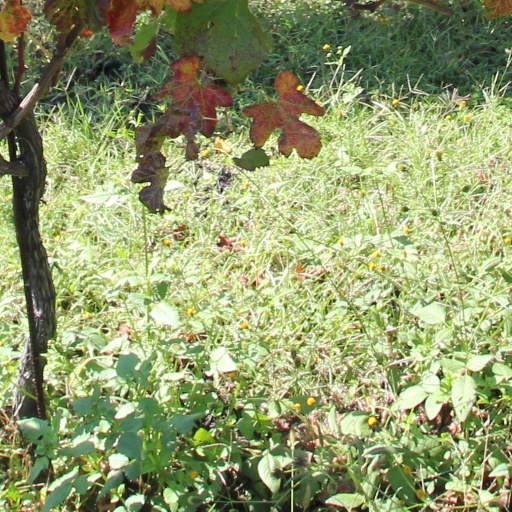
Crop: grape